Wind power in Romania

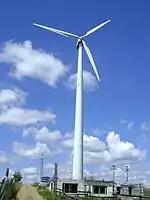
Tihuţa Pass wind turbine

Wind power in Romania has total cumulative installed capacity of 3,028 MW as of the end of 2016, up from the 14 MW installed capacity in 2009.